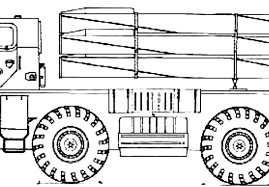
Label: Tornado